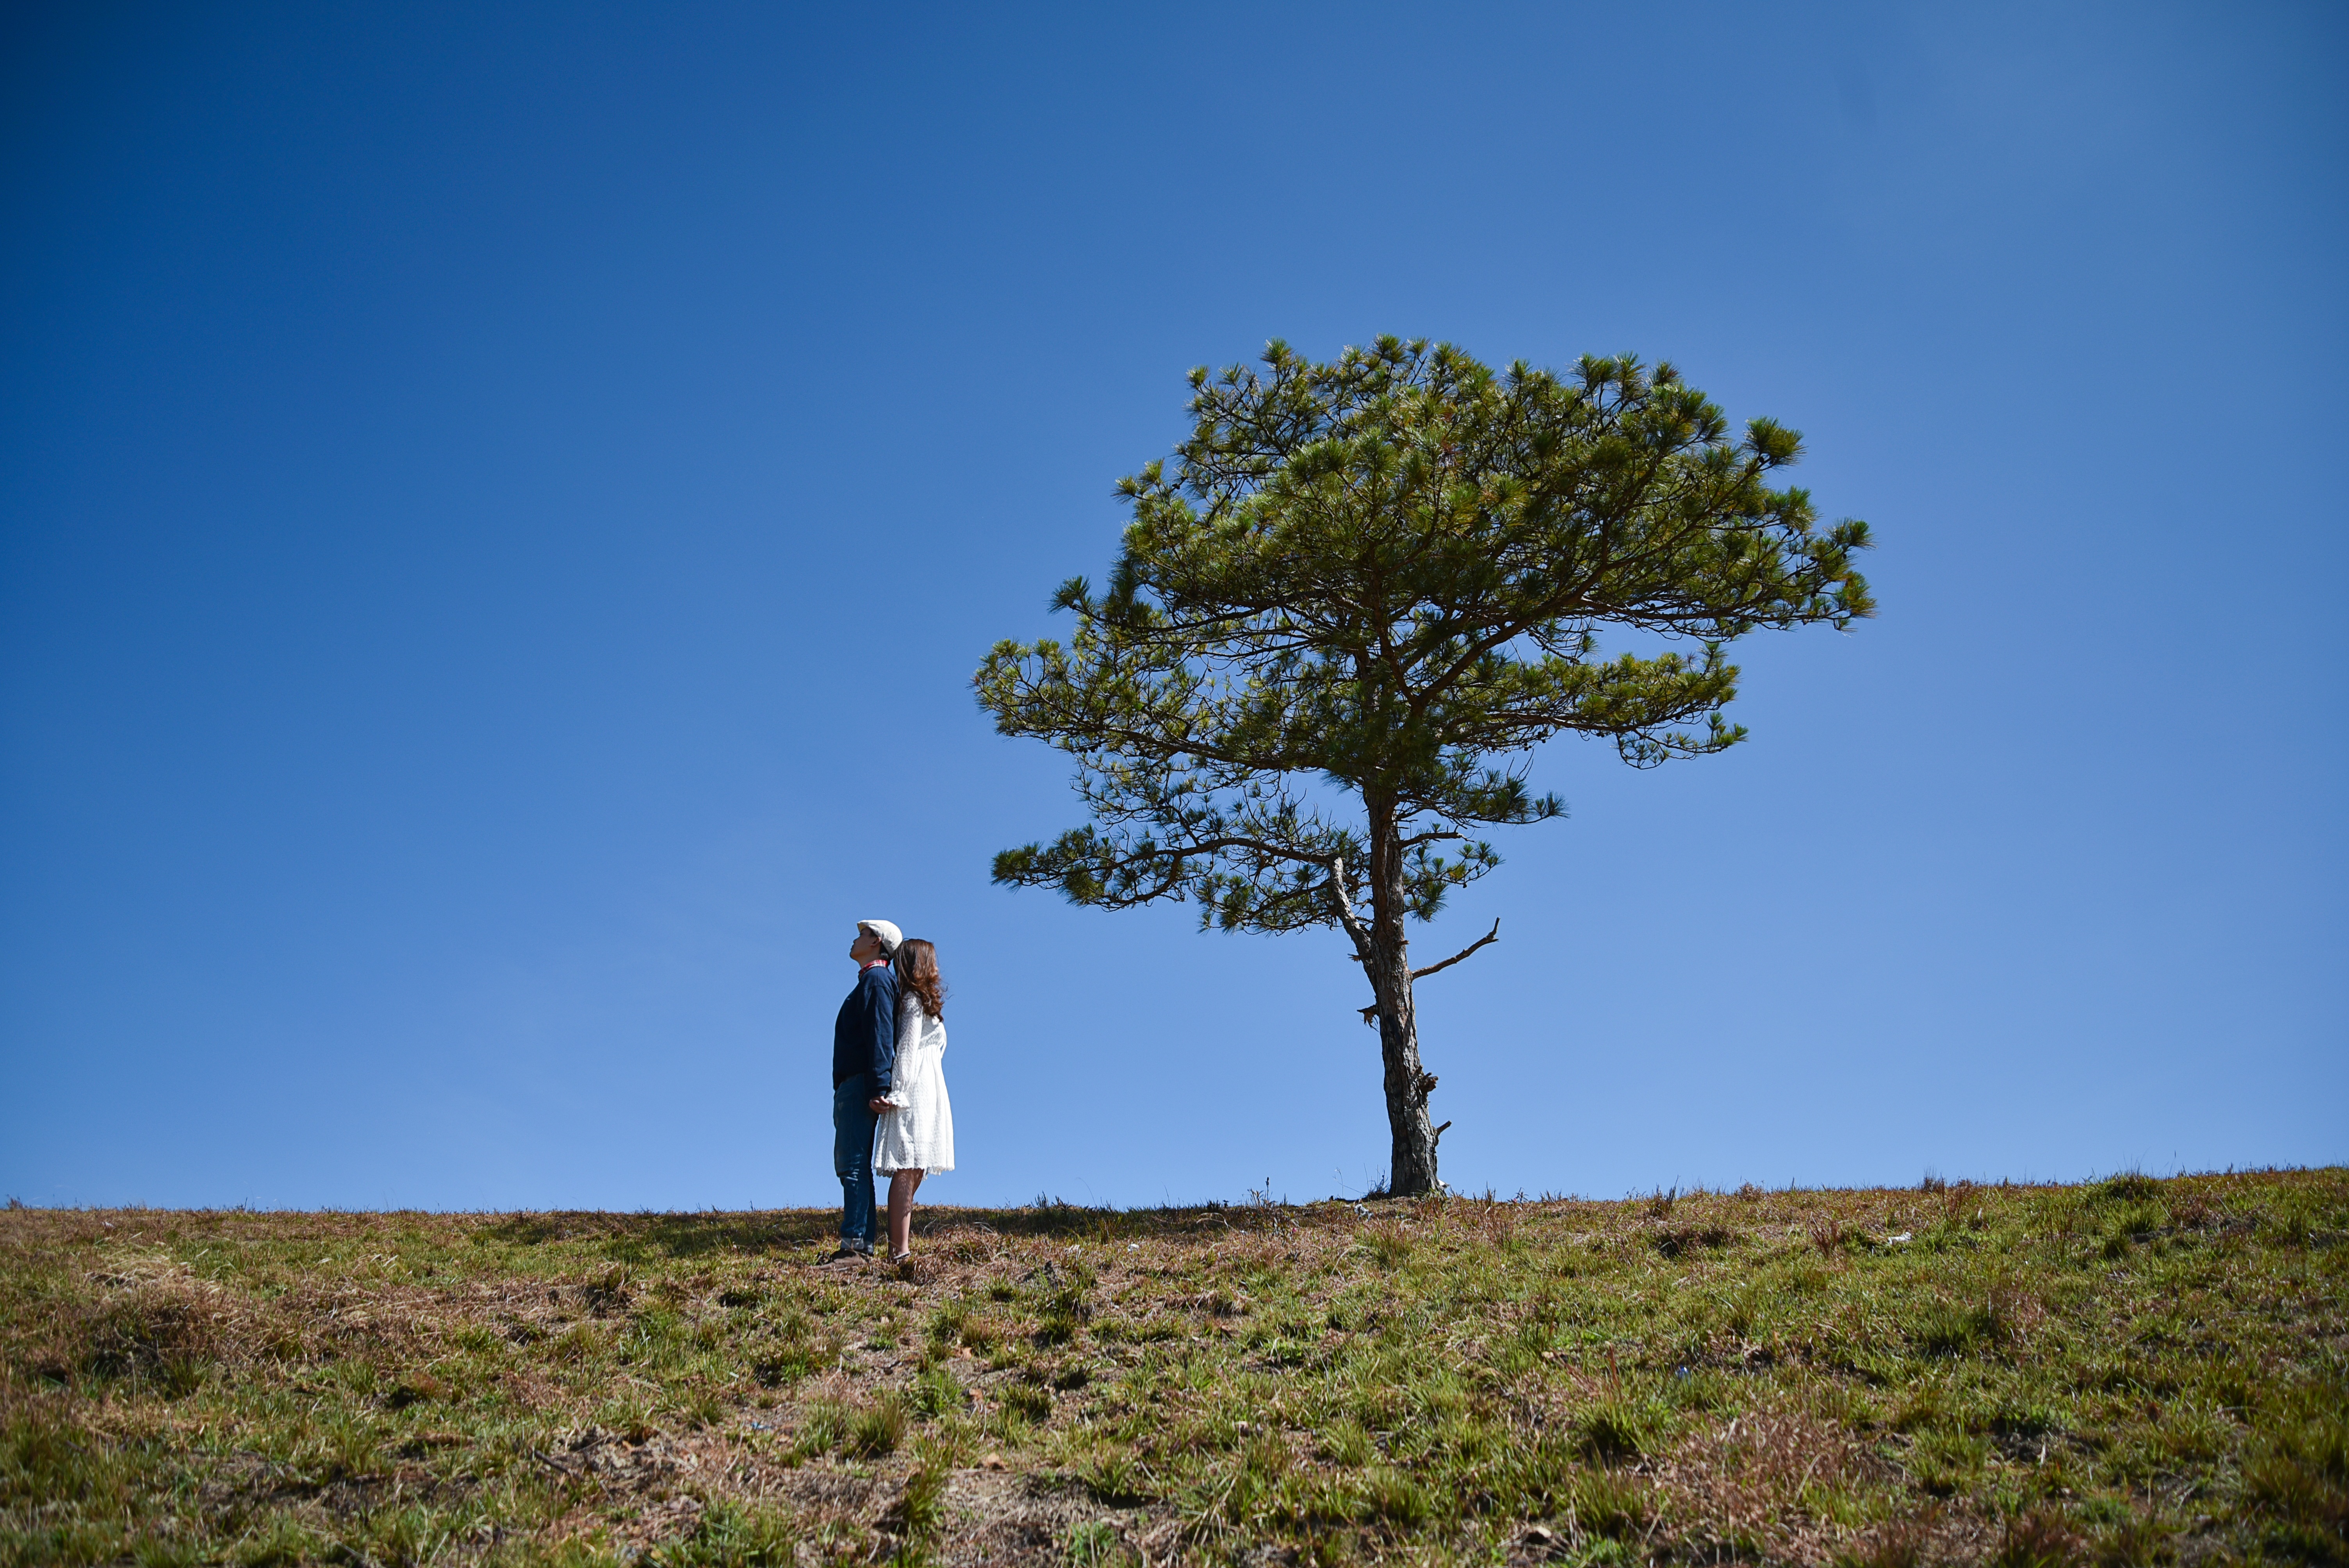
man, landscape, tree, nature, grass, horizon, wilderness, mountain, cloud, people, plant, sky, girl, woman, meadow, hill, boy, wind, cute, vacation, cliff, female, love, portrait, young, couple, romance, romantic, two, together, terrain, savanna, outdoors, happy, happiness, relationship, grassland, lovers, passion, habitat, ecosystem, adult, valentines, couple in love, rural area, young couple, couples in love, boy and girl, young couple in love, dalat, natural environment, woody plant